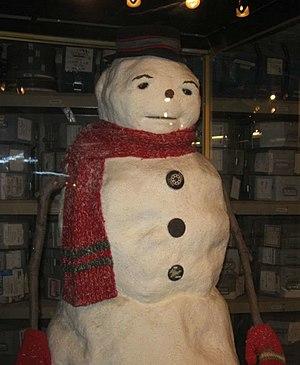
Accessoire du film Jack Frost sorti en 1998 exposé au Underground Vaults &amp
Jack Frost en France ou Petit papa Noël et Jack, le bonhomme de Neige au Québec, est un film fantastique américain de Troy Miller avec Michael Keaton et Kelly Preston sorti en 1998 aux États-Unis puis en 1999 en France. Trois des quatre enfants de Frank Zappa, Dweezil Zappa, Ahmet Zappa et Moon Unit Zappa, apparaissent dans le film.